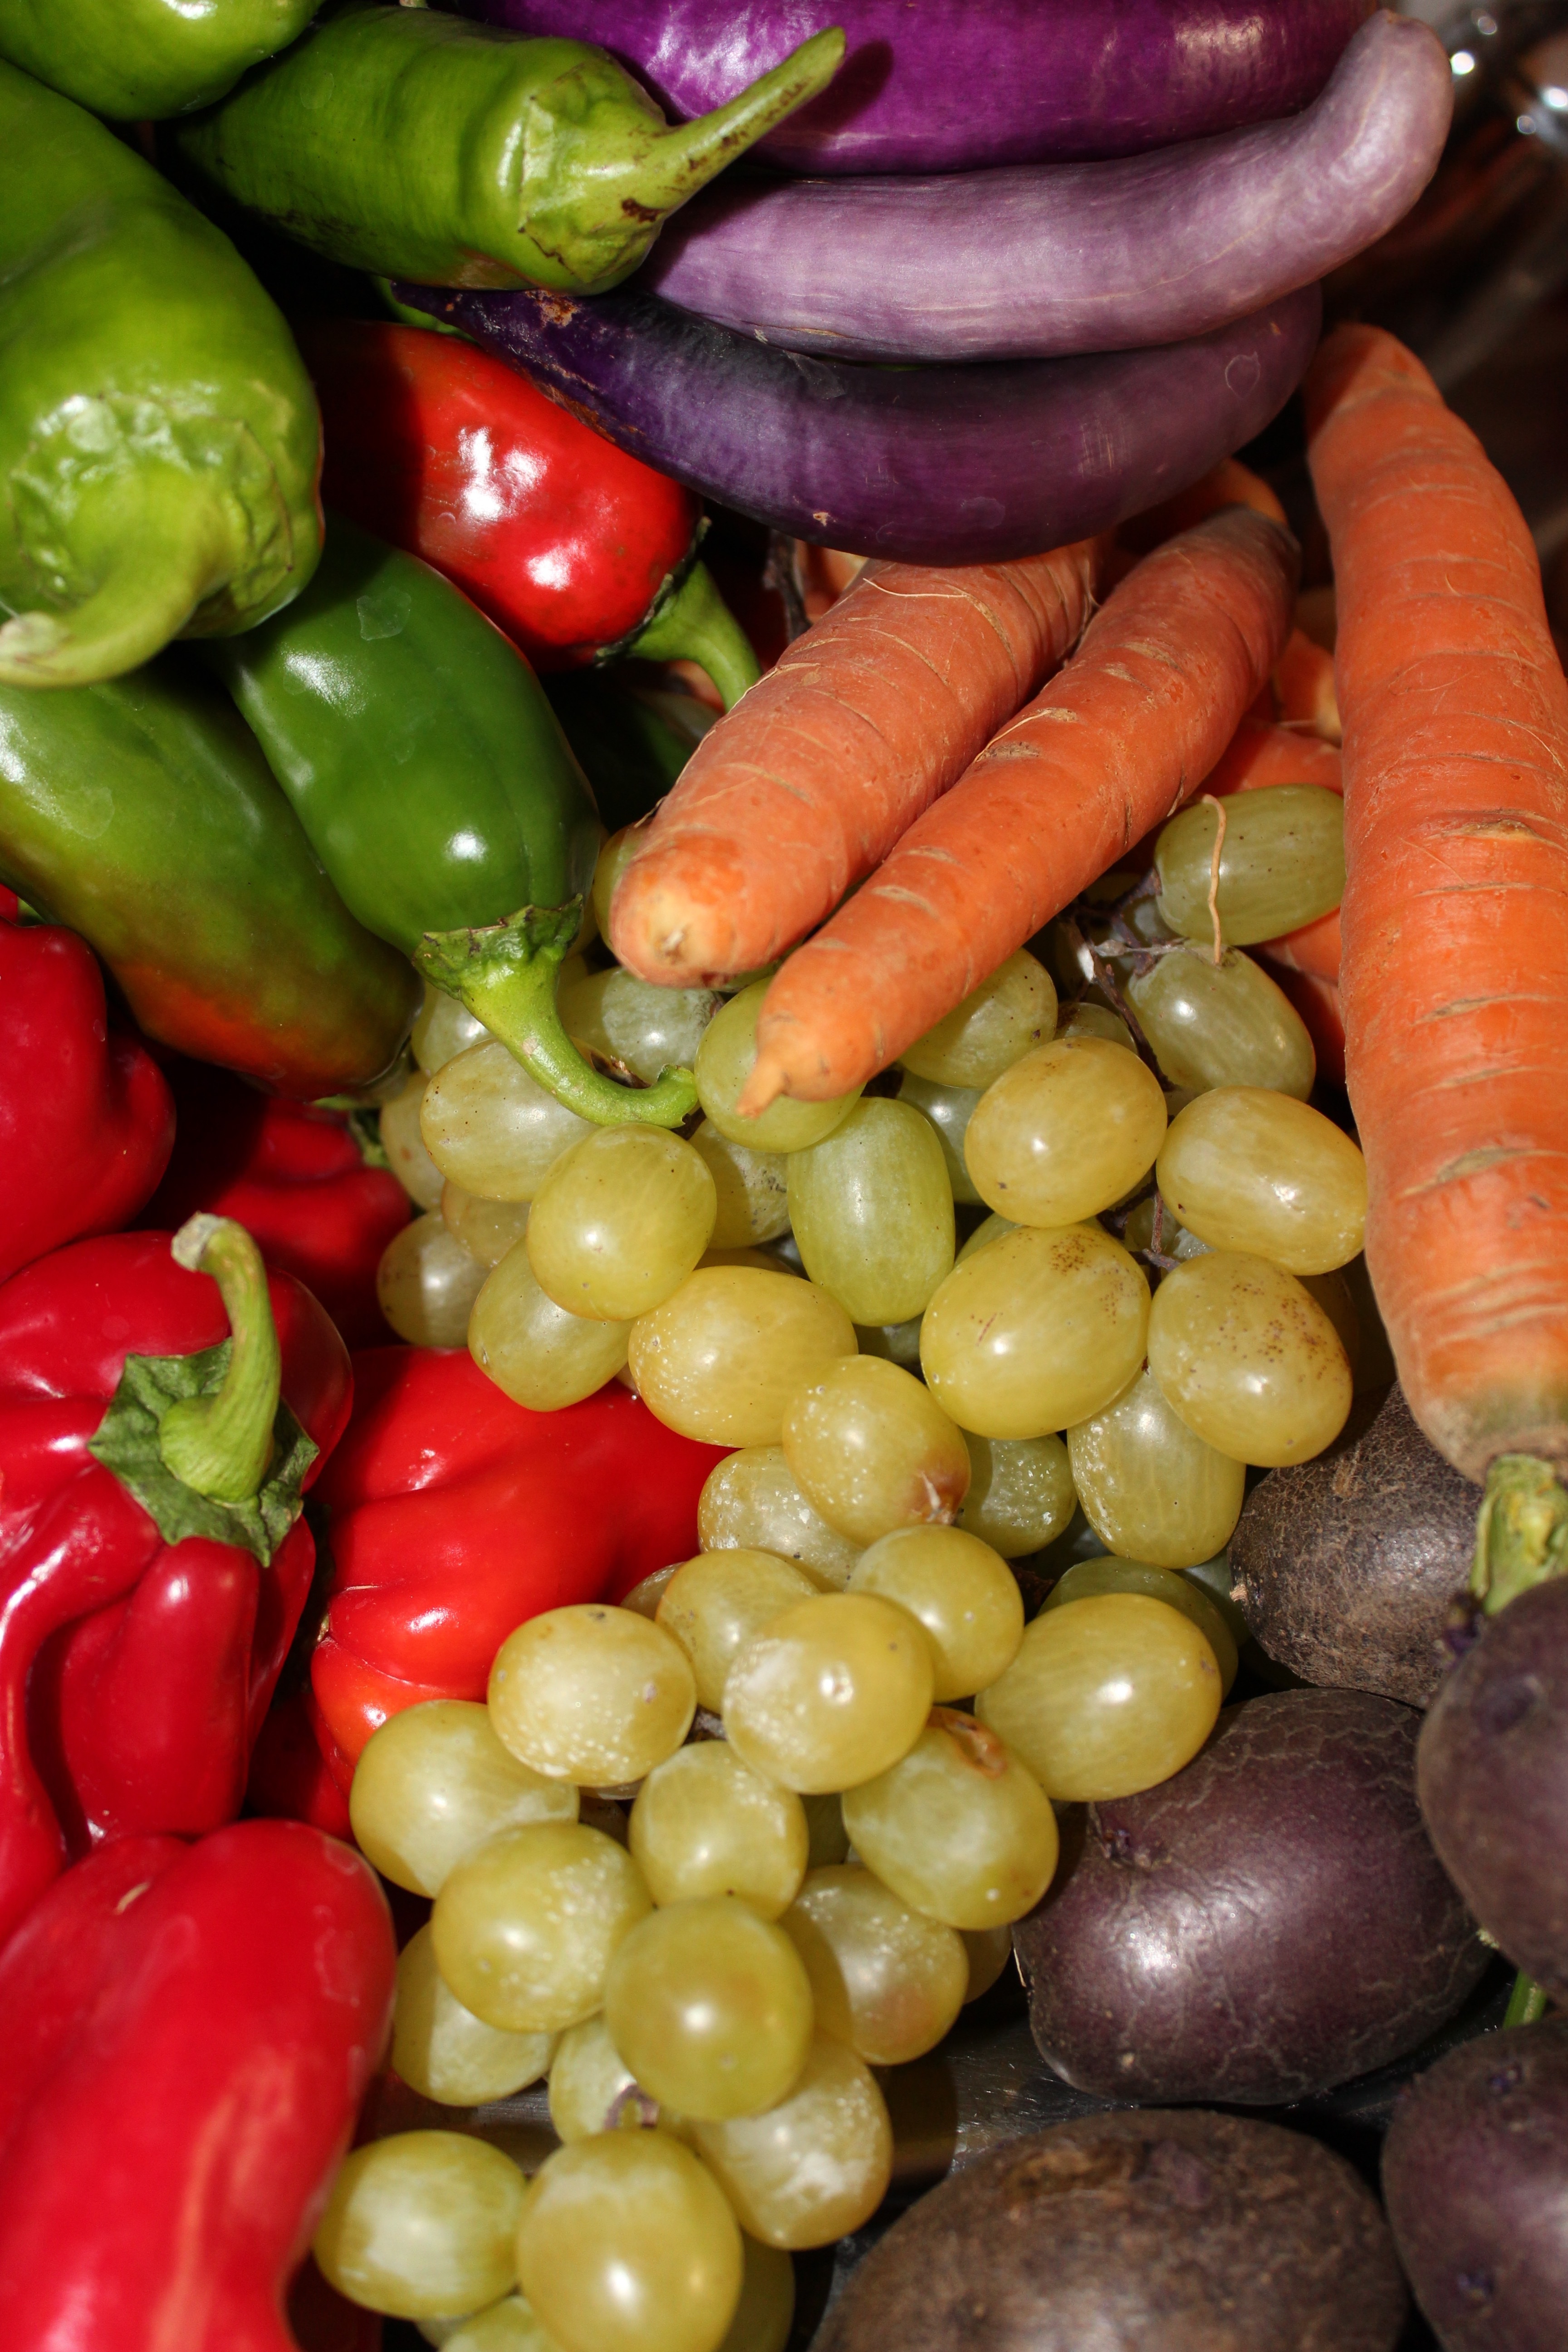
plant, fruit, food, green, pepper, ingredient, produce, vegetable, natural, fresh, market, agriculture, healthy, eco, product, nutrition, grapes, vegan, vegetarian, diet, healthy food, organic, potatoes, carrots, bio, natural food, flowering plant, fresh vegetables, fruits and vegetables, healthy diet, organic food, land plant